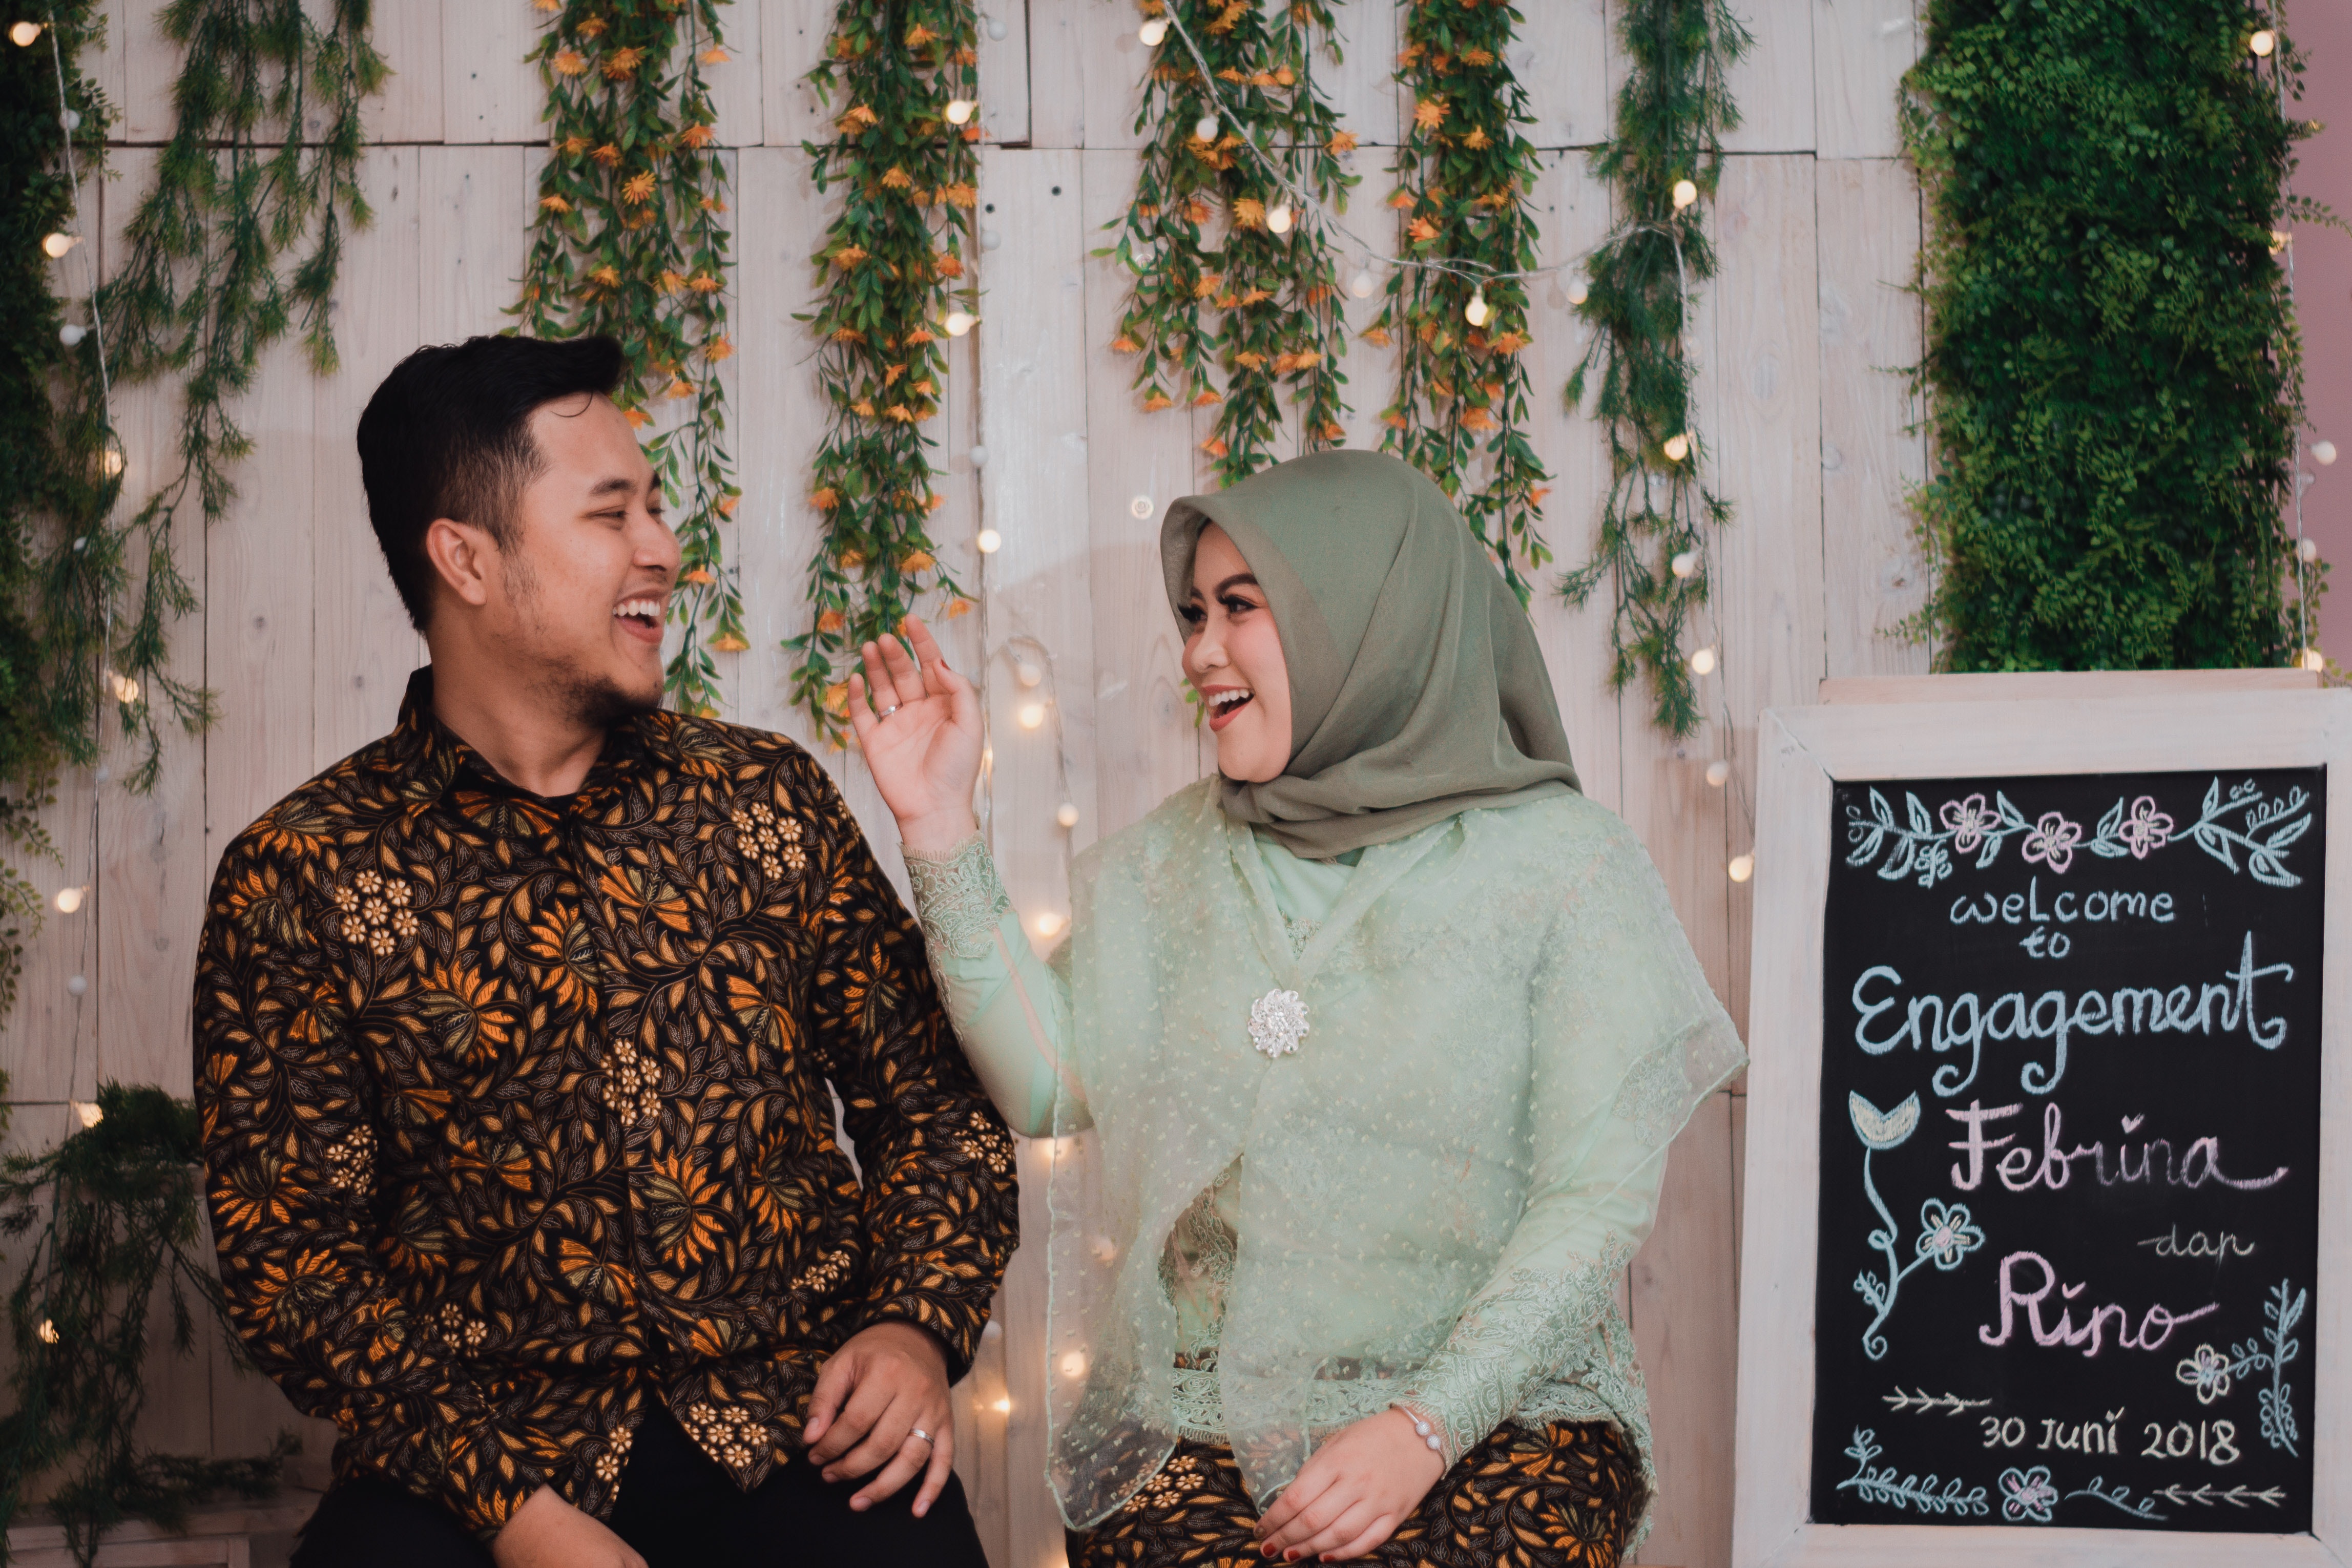
people, green, adaptation, tree, sitting, event, room, family, smile, temple, plant, photography, tradition, ceremony